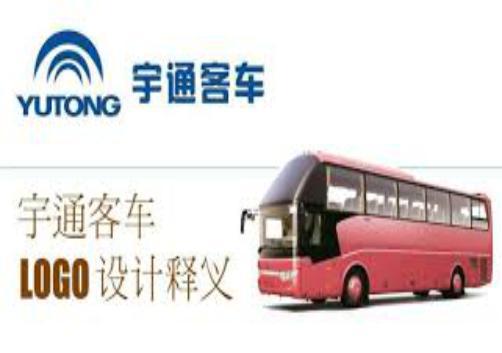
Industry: Transportation